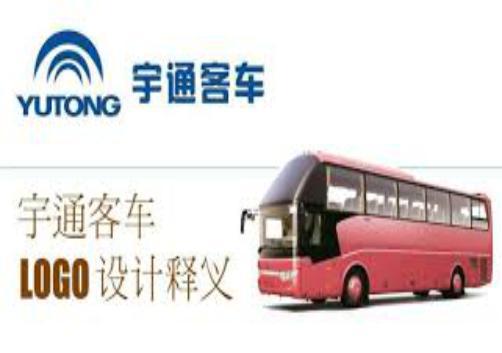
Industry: Transportation